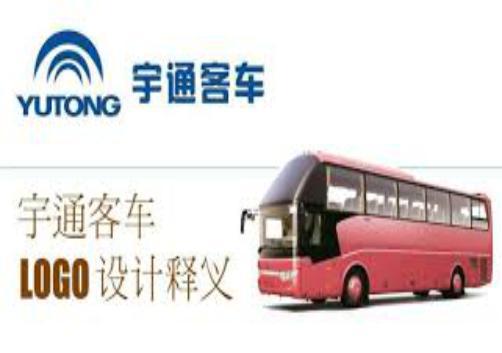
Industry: Transportation